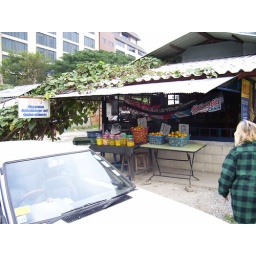
orange lady's place around the corner and she has a sewing machine